Liiga

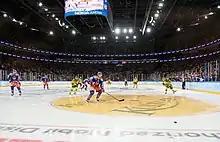
Opening match of Tampere Deck Arena: Tappara vs. Ilves in December 2021

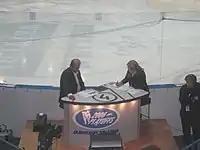
SM-liiga studio in the semifinals in 2006

Regular season: All teams play 60 matches. Each match consists of 60 minutes regulation time, and in the event of a tie, the winner is decided by a three-on-three sudden death, 5-minute overtime. Ties after overtime are decided by a shootout, where each team has three shooters in the beginning. If the game is tied after three shooters, the shootout will be decided by individual shooters against one another until one scores and the other does not.